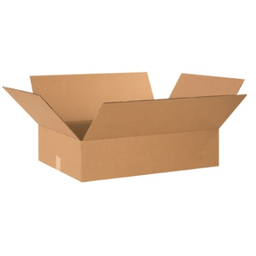
Label: cardboard